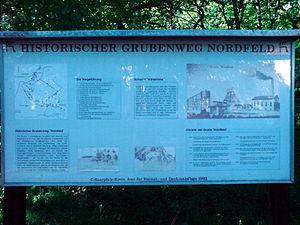
Voici une liste de mines situées en Allemagne excluant celles de Rhénanie-du-Nord-Westphalie, listées sur l'article dédié liste de mines en Rhénanie-du-Nord-Westphalie.